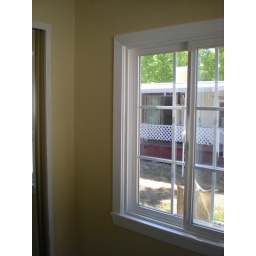
large window in bedroom